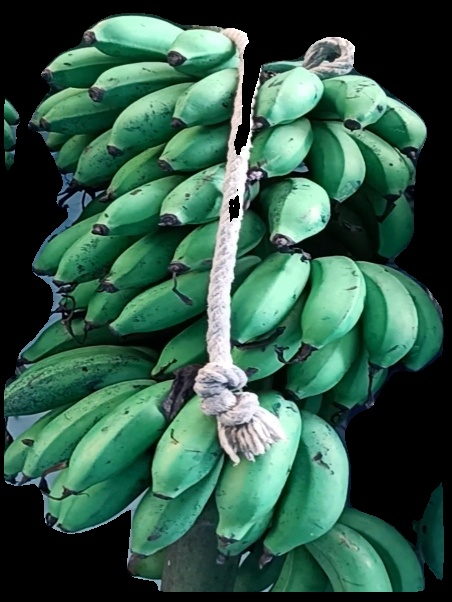
Variety: rasbale
Grade: grade2